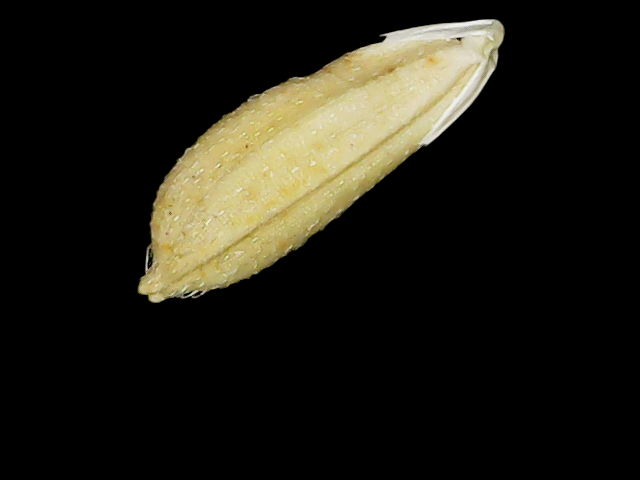
Rice variety: Bd51